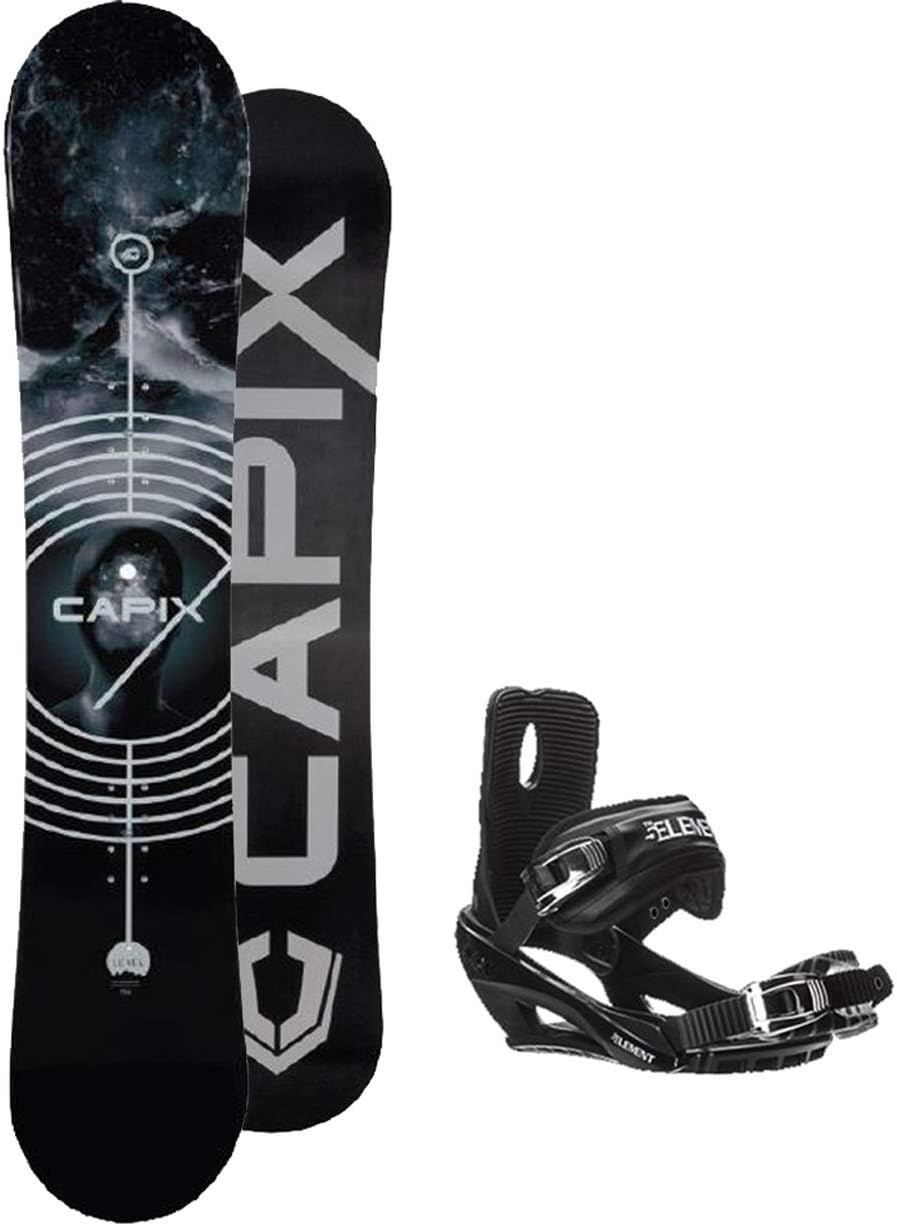
Capix Level Men's Snowboard + Bindings with Cap Strap
Category: Sports & Outdoors
Capix Level All Mountain snowboard features Super Rigid Poplar wood core, SuperCush Sidewalls, Biaxial top and base fiberglass, Wet Laminated Sandwich Construction, Dampening rubber foil and Wood Core Show through. Snowboard shape is Camber with Early Rise Tip and Tail.
Features: Capix Level All Mountain snowboard features Super Rigid Poplar wood core, SuperCush Sidewalls, Biaxial top and base fiberglass, Wet Laminated Sandwich Construction, Dampening rubber foil and Wood Core Show through. Snowboard shape is Camber with Early Rise Tip and Tail. | Includes 5th Element Men's Bindings that have a cap strap to give you a great hold on your boot. | Bindings fit Men's Boot Sizes 9-13. | COLORS ON BASE OF SNOWBOARD MAY BE REVERSED.